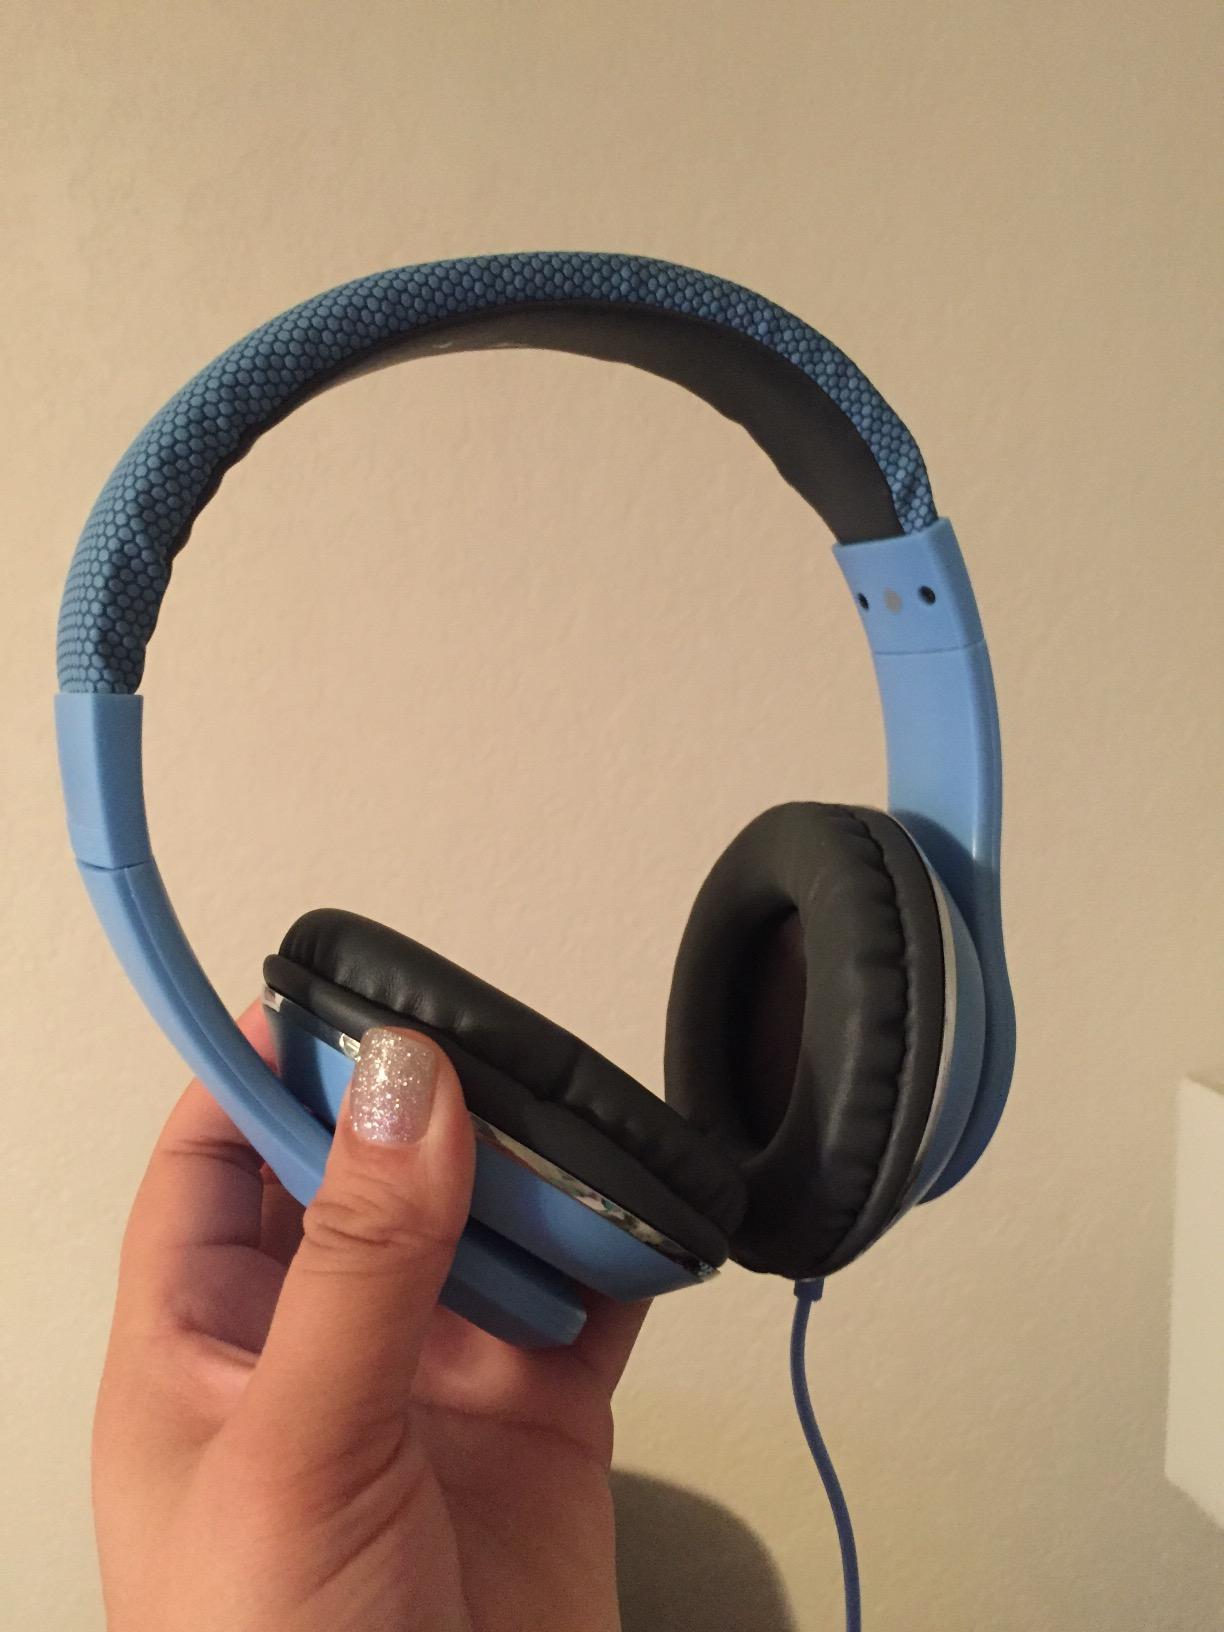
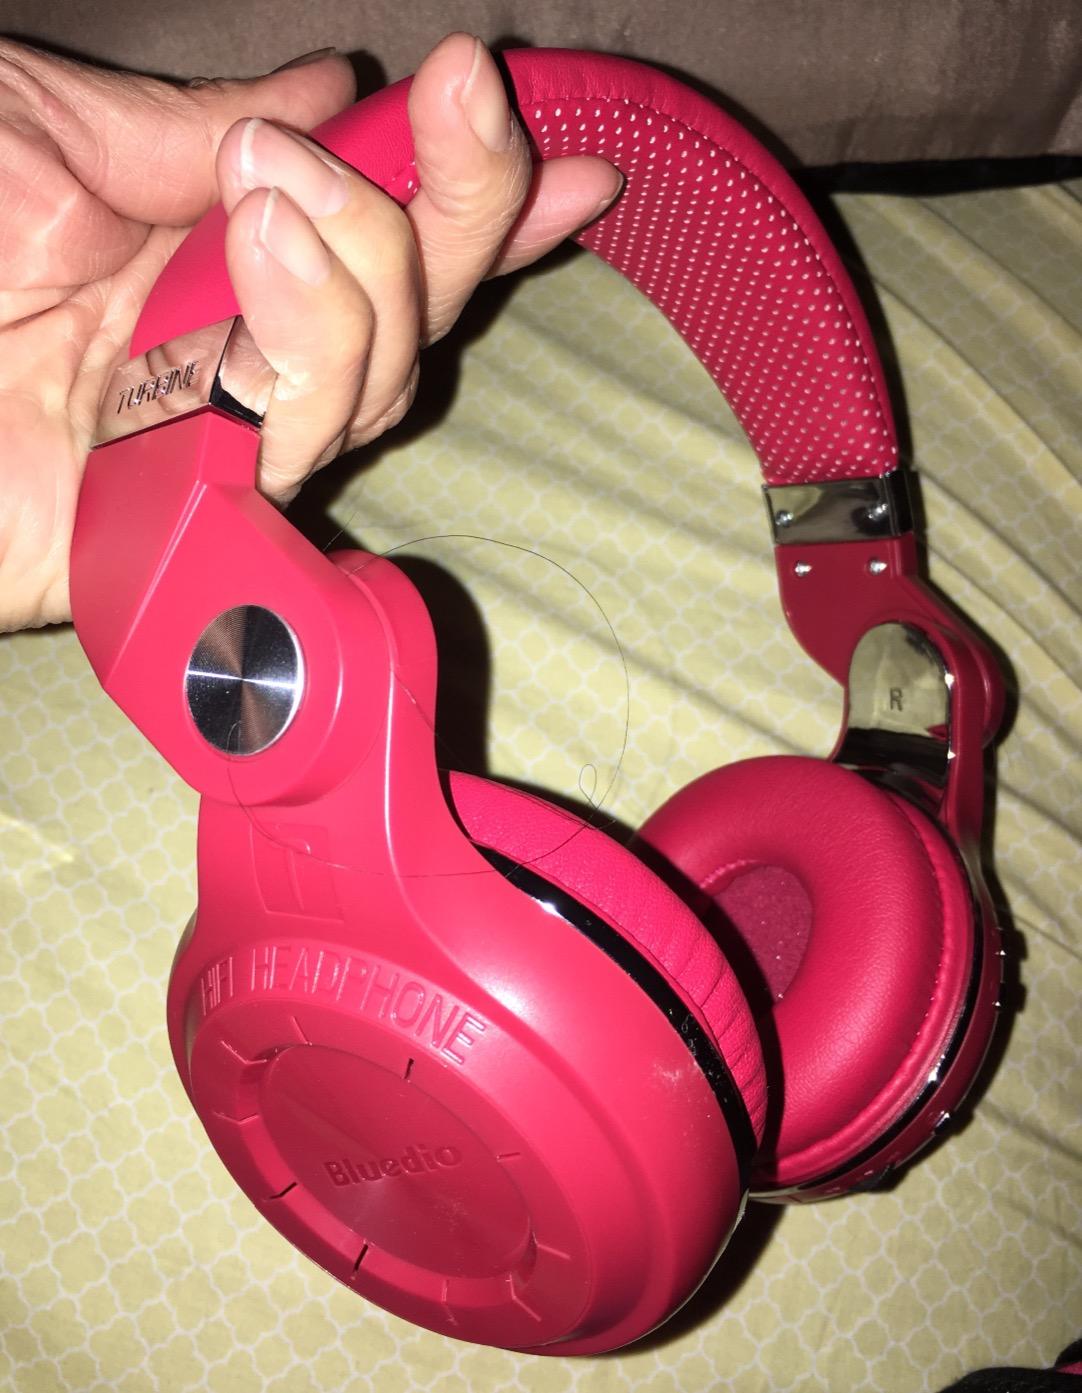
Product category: headphones
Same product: no